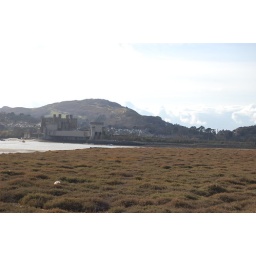
Evening view of Conwy and castle across estuary from near bird sanctuary, looking west